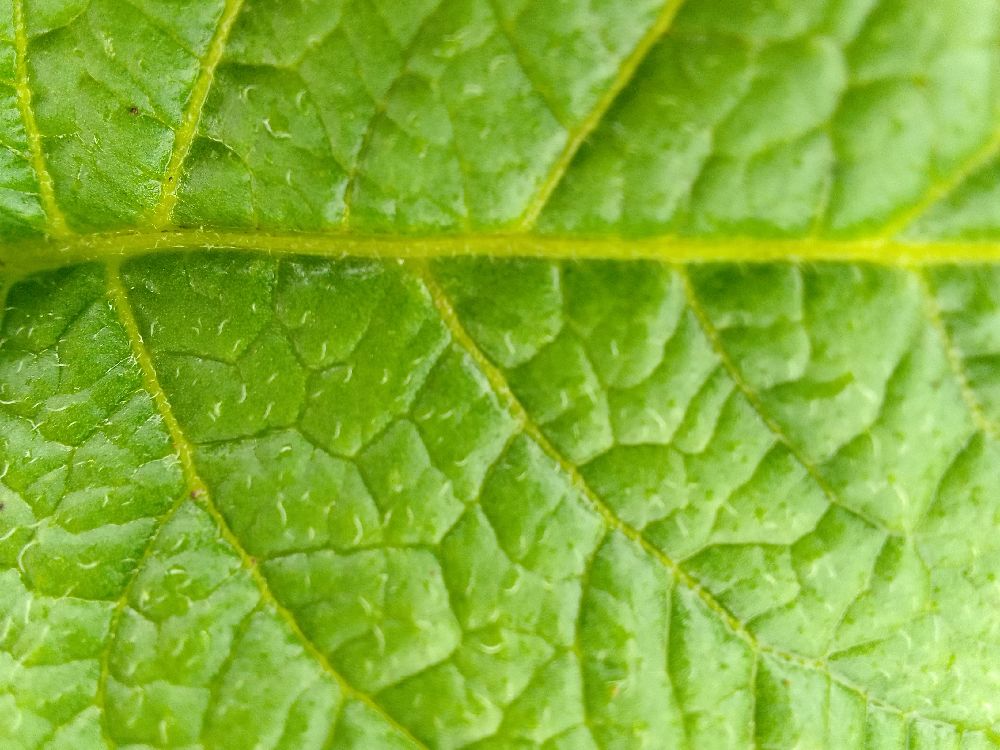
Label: Healthy